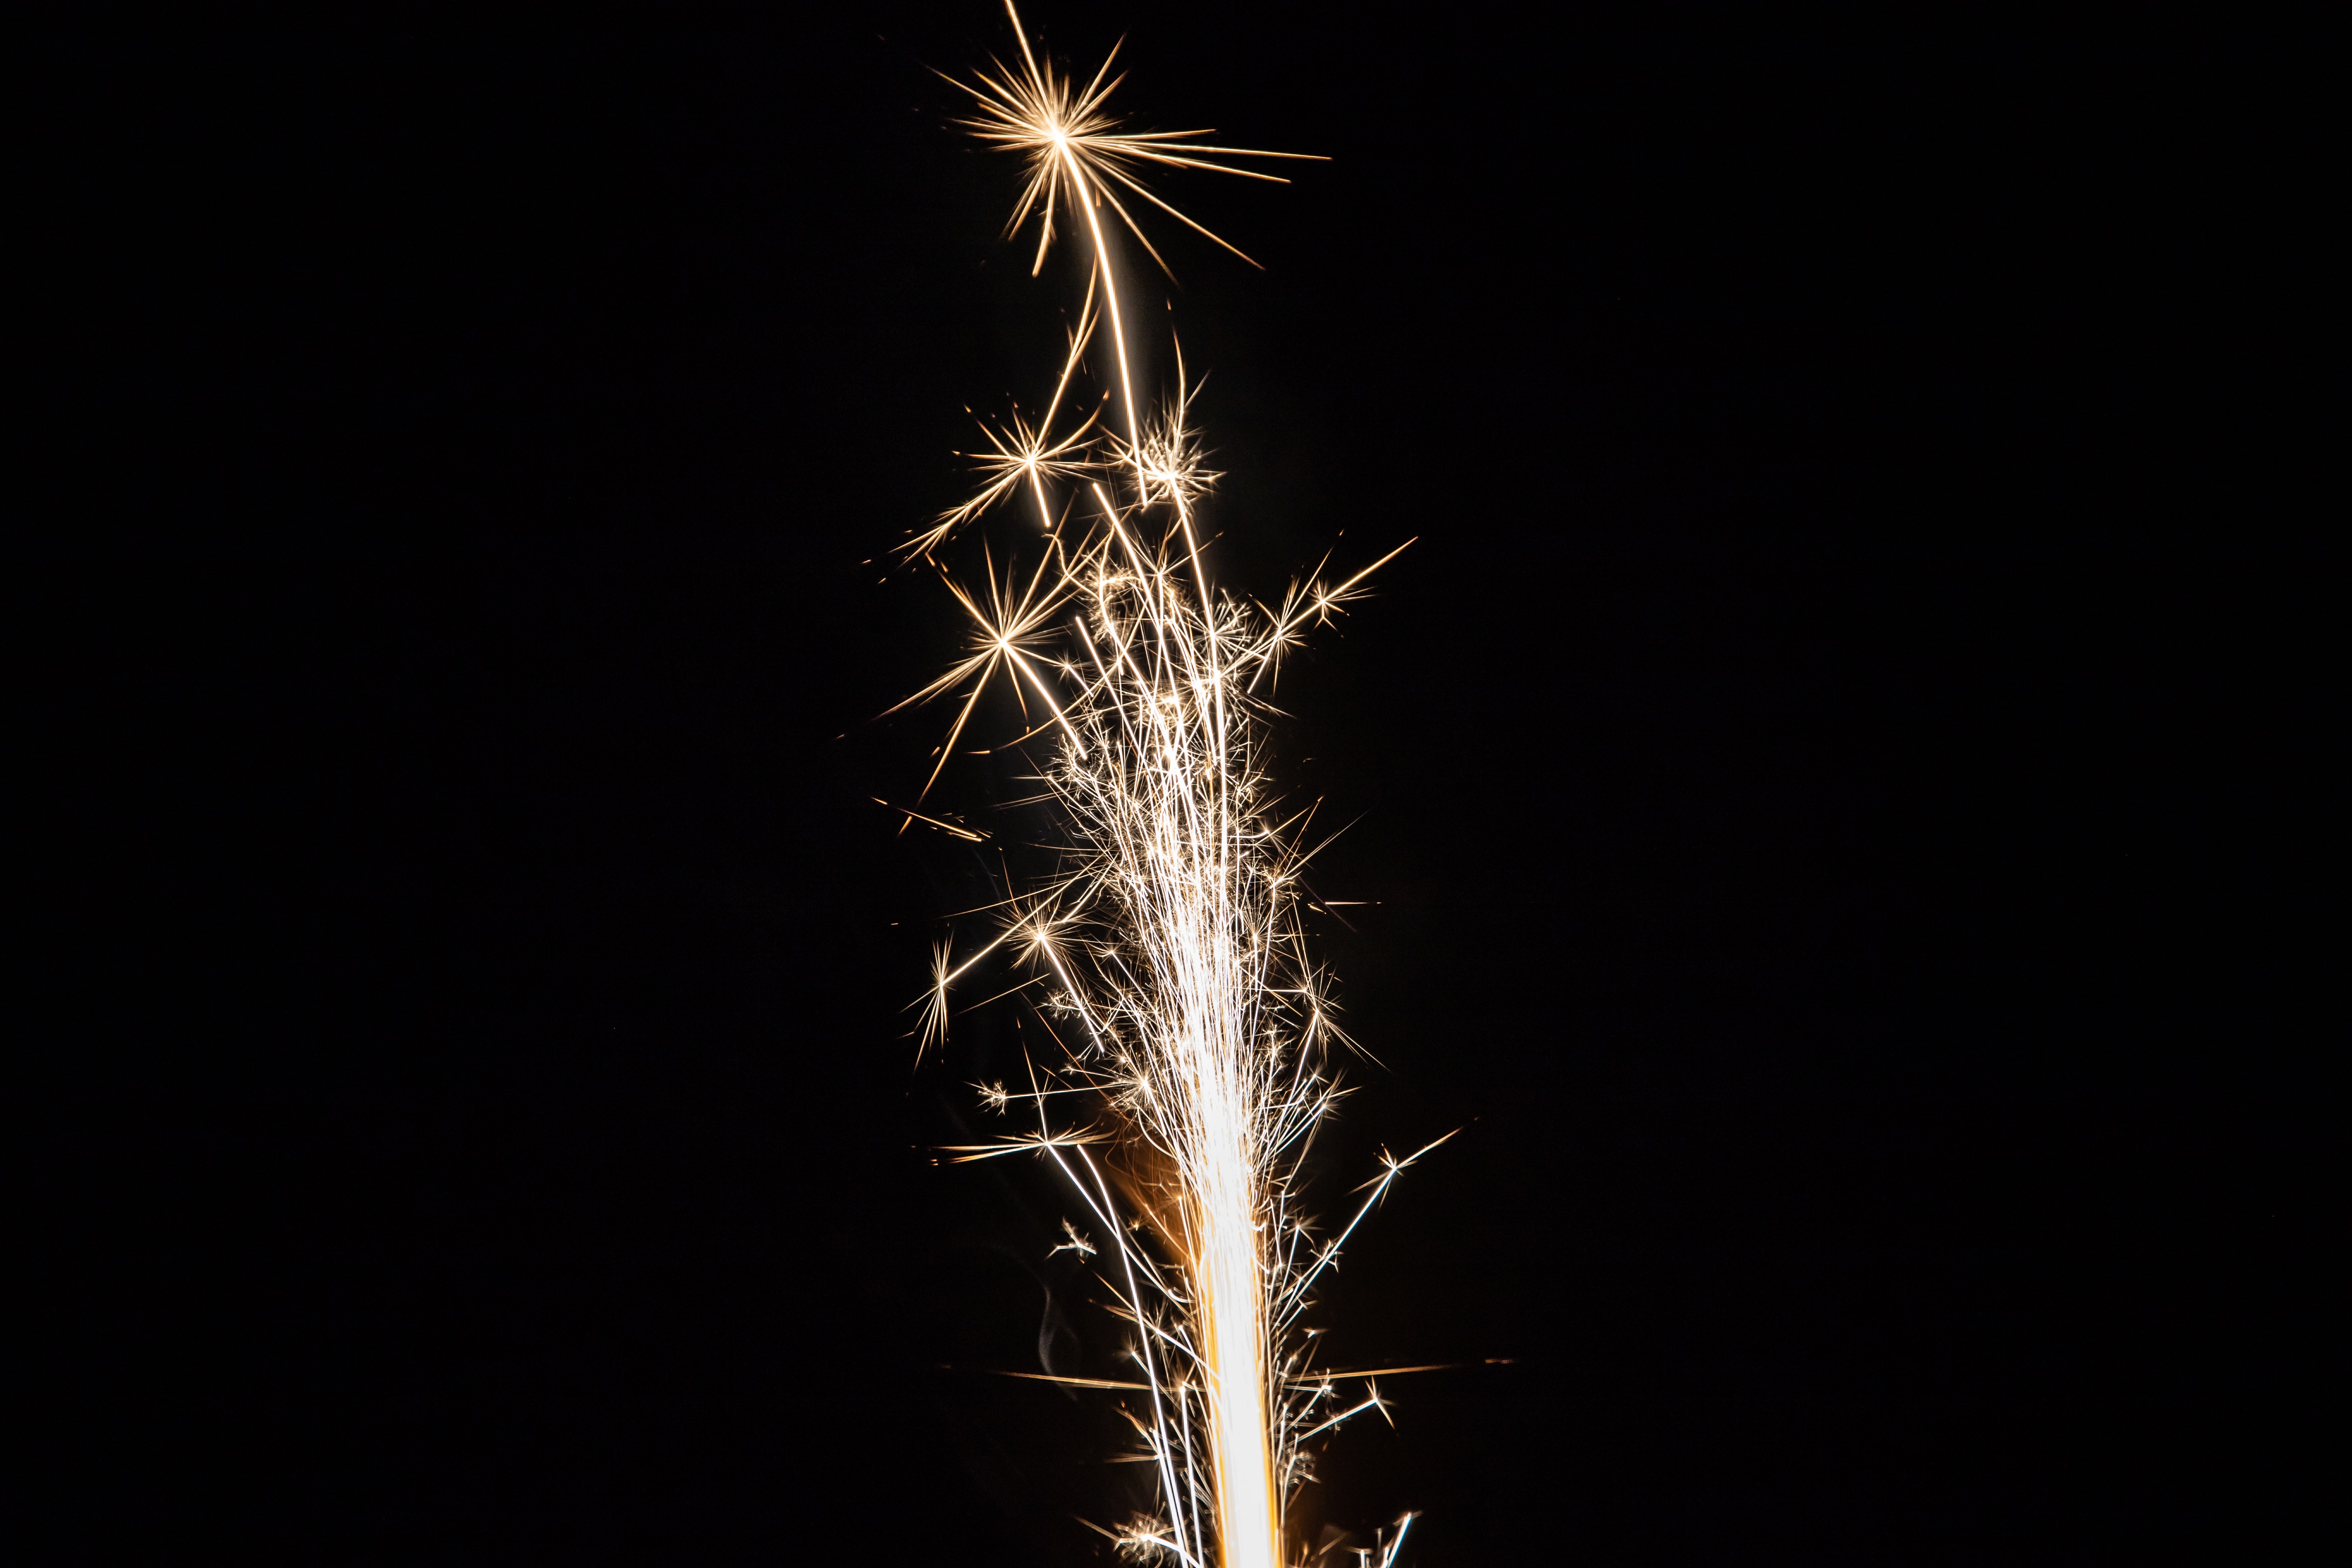
fireworks, sparkler, darkness, sky, new years day, event, fete, midnight, new year's eve, holiday, night, recreation, new year